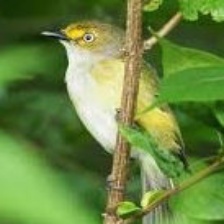
Species: TAILORBIRD
Scientific name: ORTHOTOMUS ATROGULARIS